Describe the emotion expressed in this image:  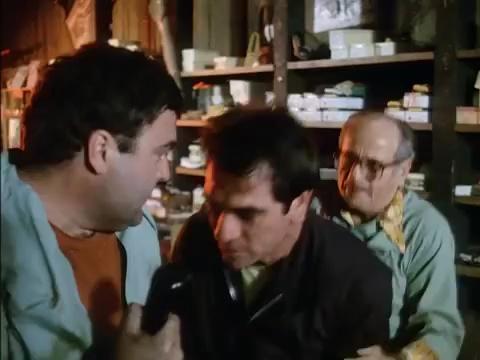
This person displays Pain, valence and arousal with low intensity.